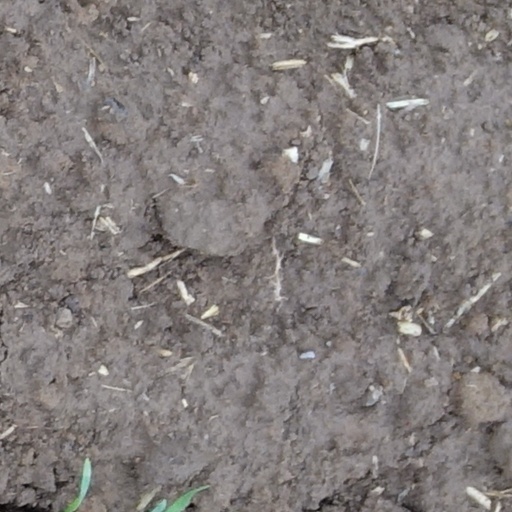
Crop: wheat